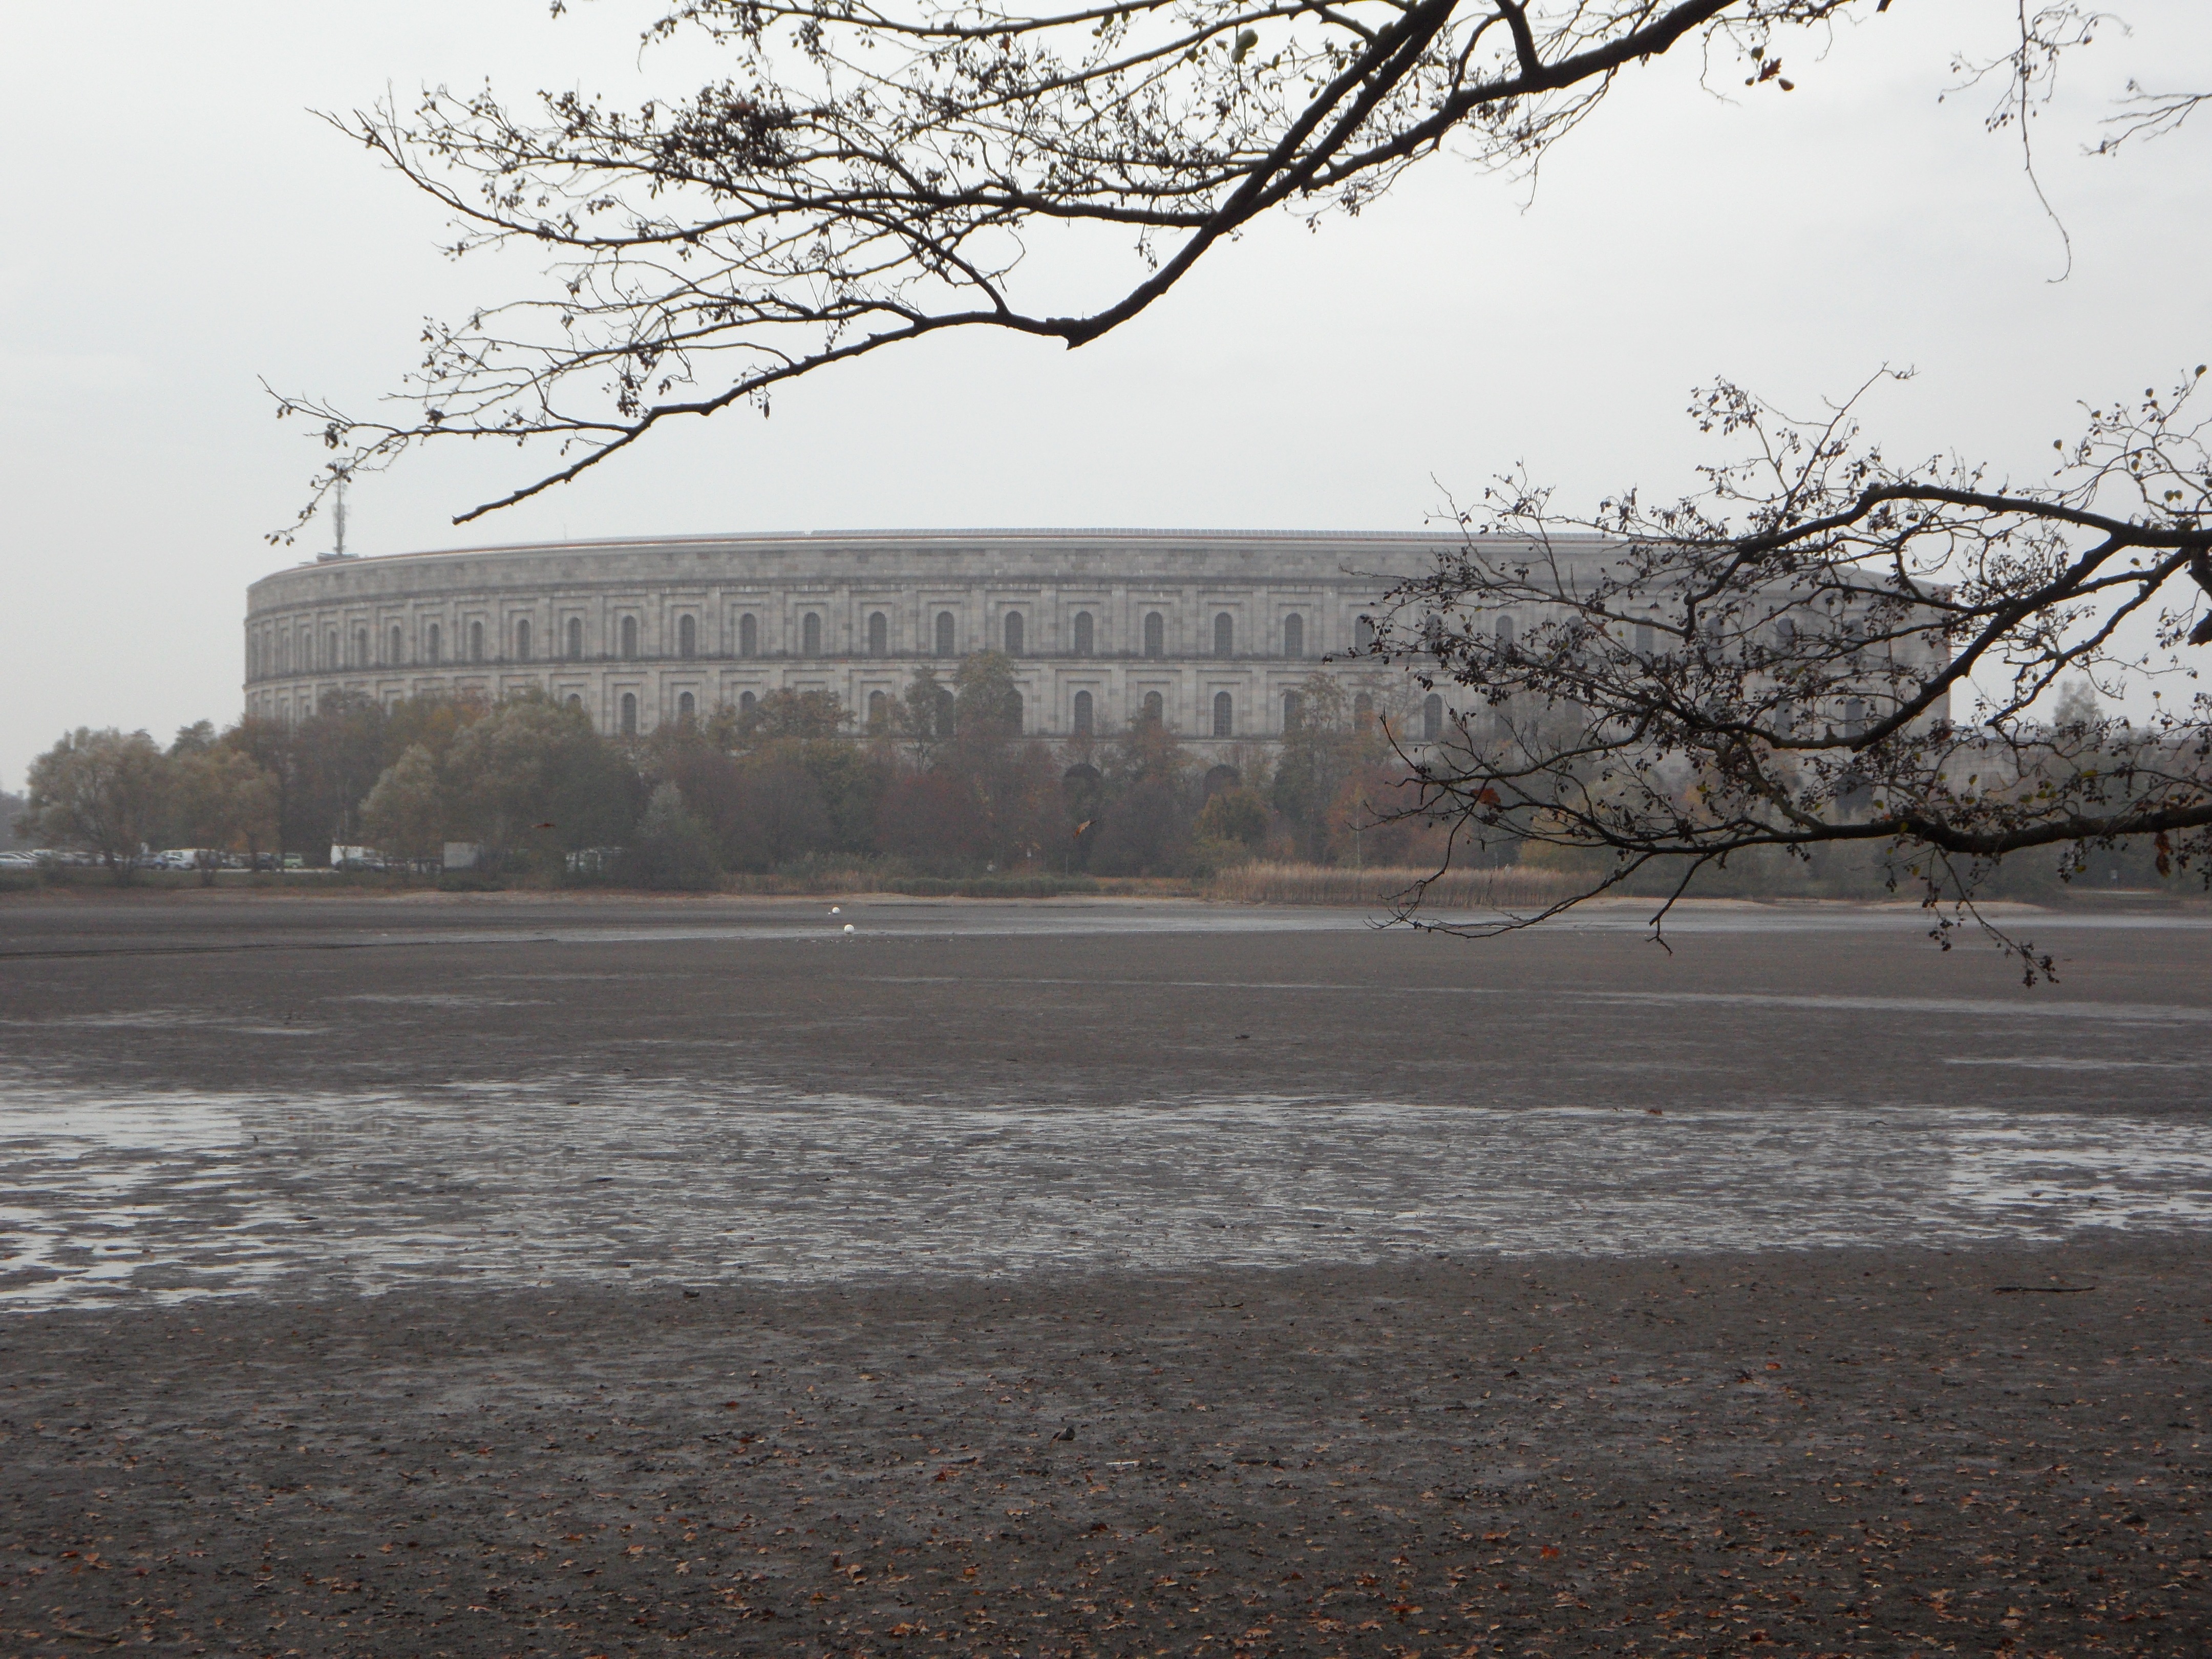
tree, snow, winter, architecture, plant, morning, flower, frost, building, ice, museum, weather, season, colosseum, rotunda, unfinished, historically, nuremberg, freezing, hitler, congress hall, atmospheric phenomenon, reich party day, nazi party rally grounds, ns time, documentation centre